Duel in the Sun (film)

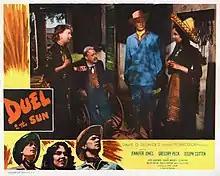
Re-release lobby card

"Duel in the Sun" had its world premiere in Los Angeles on December 31, 1946 at the Egyptian Theatre. It opened in New York City on May 8, 1947. The film was shown at increased admission prices which boosted its earnings to $10 million in rentals in the United States and Canada during its initial release, making it the highest-grossing film of 1946.